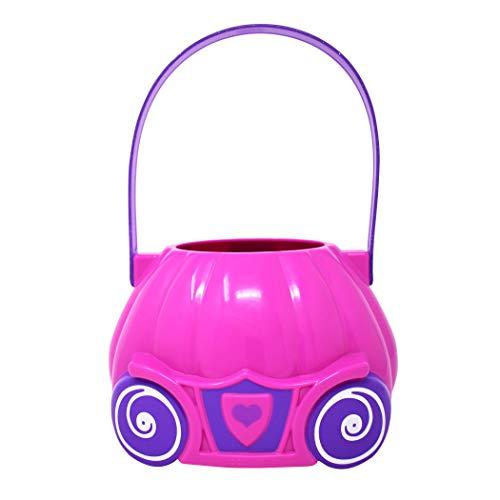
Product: Disney Princess! – Character Bucket – Children’s Candy and Storage Bucket
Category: Toys & Games | Party Supplies | Party Favors
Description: Use to store individually wrapped treats, toys, and accessories.
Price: $12.99
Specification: ProductDimensions:8x8x5.2inches|ItemWeight:12.3ounces|ShippingWeight:12.3ounces(Viewshippingratesandpolicies)|ASIN:B0096MNXKM|Itemmodelnumber:DisneyPrincess|Manufacturerrecommendedage:36months-15years